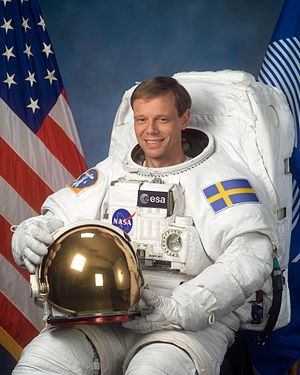
Det europæiske astronautkorps / Nuværende medlemmer
Christer Fuglesang
Det europæiske astronautkorps er gruppen af astronauter i den europæiske rumorganisation ESA. Der er i øjeblikket 14 uddannede medlemmer, hvoraf en er kvinde. Det europæiske astronautkorps er hjemmehørende på det europæiske astronautcenter i Köln, Tyskland.